Cantwell Formation

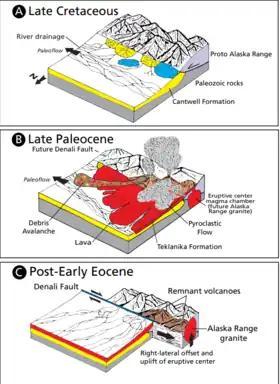
Denali National Park tectonic history

The Cantwell Formation is a geologic formation in Alaska. It preserves fossils dating back to the Cretaceous period, it has also yielded numerous dinosaur tracks at Denali National Park. Contemporary therizinosaurid and hadrosaurid trackways in the formation indicate that the area was once a major point of immigration between Asia and North America during the Late Cretaceous for many families of dinosaur. Fossil plants of water lilies found in the same area suggest the presence of wetlands, ponds or other large standing bodies of water.